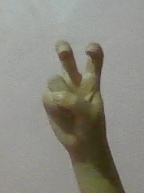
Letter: toot